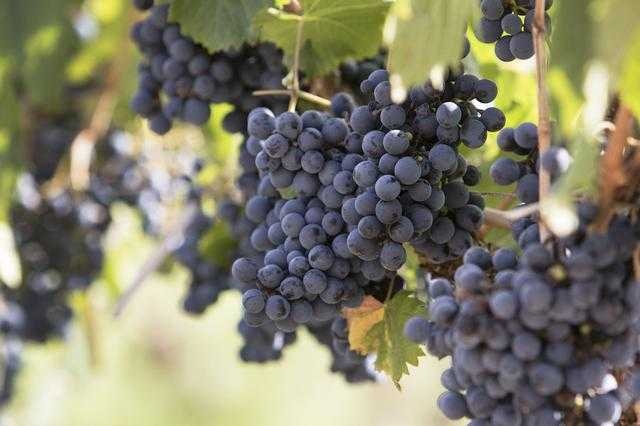
Label: Grapes